Rogue River (Oregon)

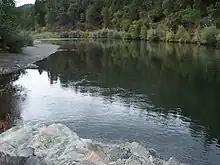
Rogue River near Indian Mary Park in Josephine County

Parks along the Rogue River, which begins in the northwest corner of Crater Lake National Park, include Prospect State Scenic Viewpoint, a forested area south of Prospect with a hiking trail leading to waterfalls and the Rogue River. The Joseph H. Stewart State Recreation Area has campsites overlooking Lost Creek Lake. Casey State Recreation Site offers boating, fishing, and picnic areas along the river northeast of Medford. TouVelle State Recreation Site is a day-use park along the river at the base of Table Rocks and adjacent to the Denman Wildlife Area, about north of Medford. Valley of the Rogue State Park, east of Grants Pass, is built around of river shoreline.